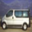
Label: bus